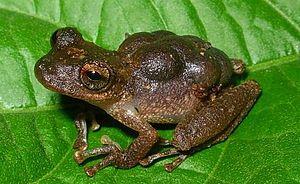
Flectonotus pygmaeus est une espèce d'amphibiens de la famille des Hemiphractidae.